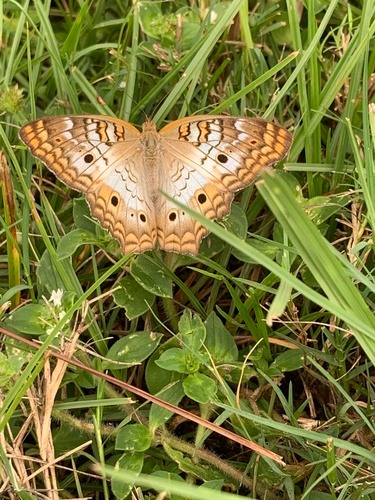
Scientific name: Anartia jatrophae
Common name: White peacock
Family: Nymphalidae
Order: Lepidoptera
Pollinator type: Primary pollinator
Habitat: Gardens, parks, and open areas
Geographic range: Southern United States to Argentina
Conservation status: Least Concern